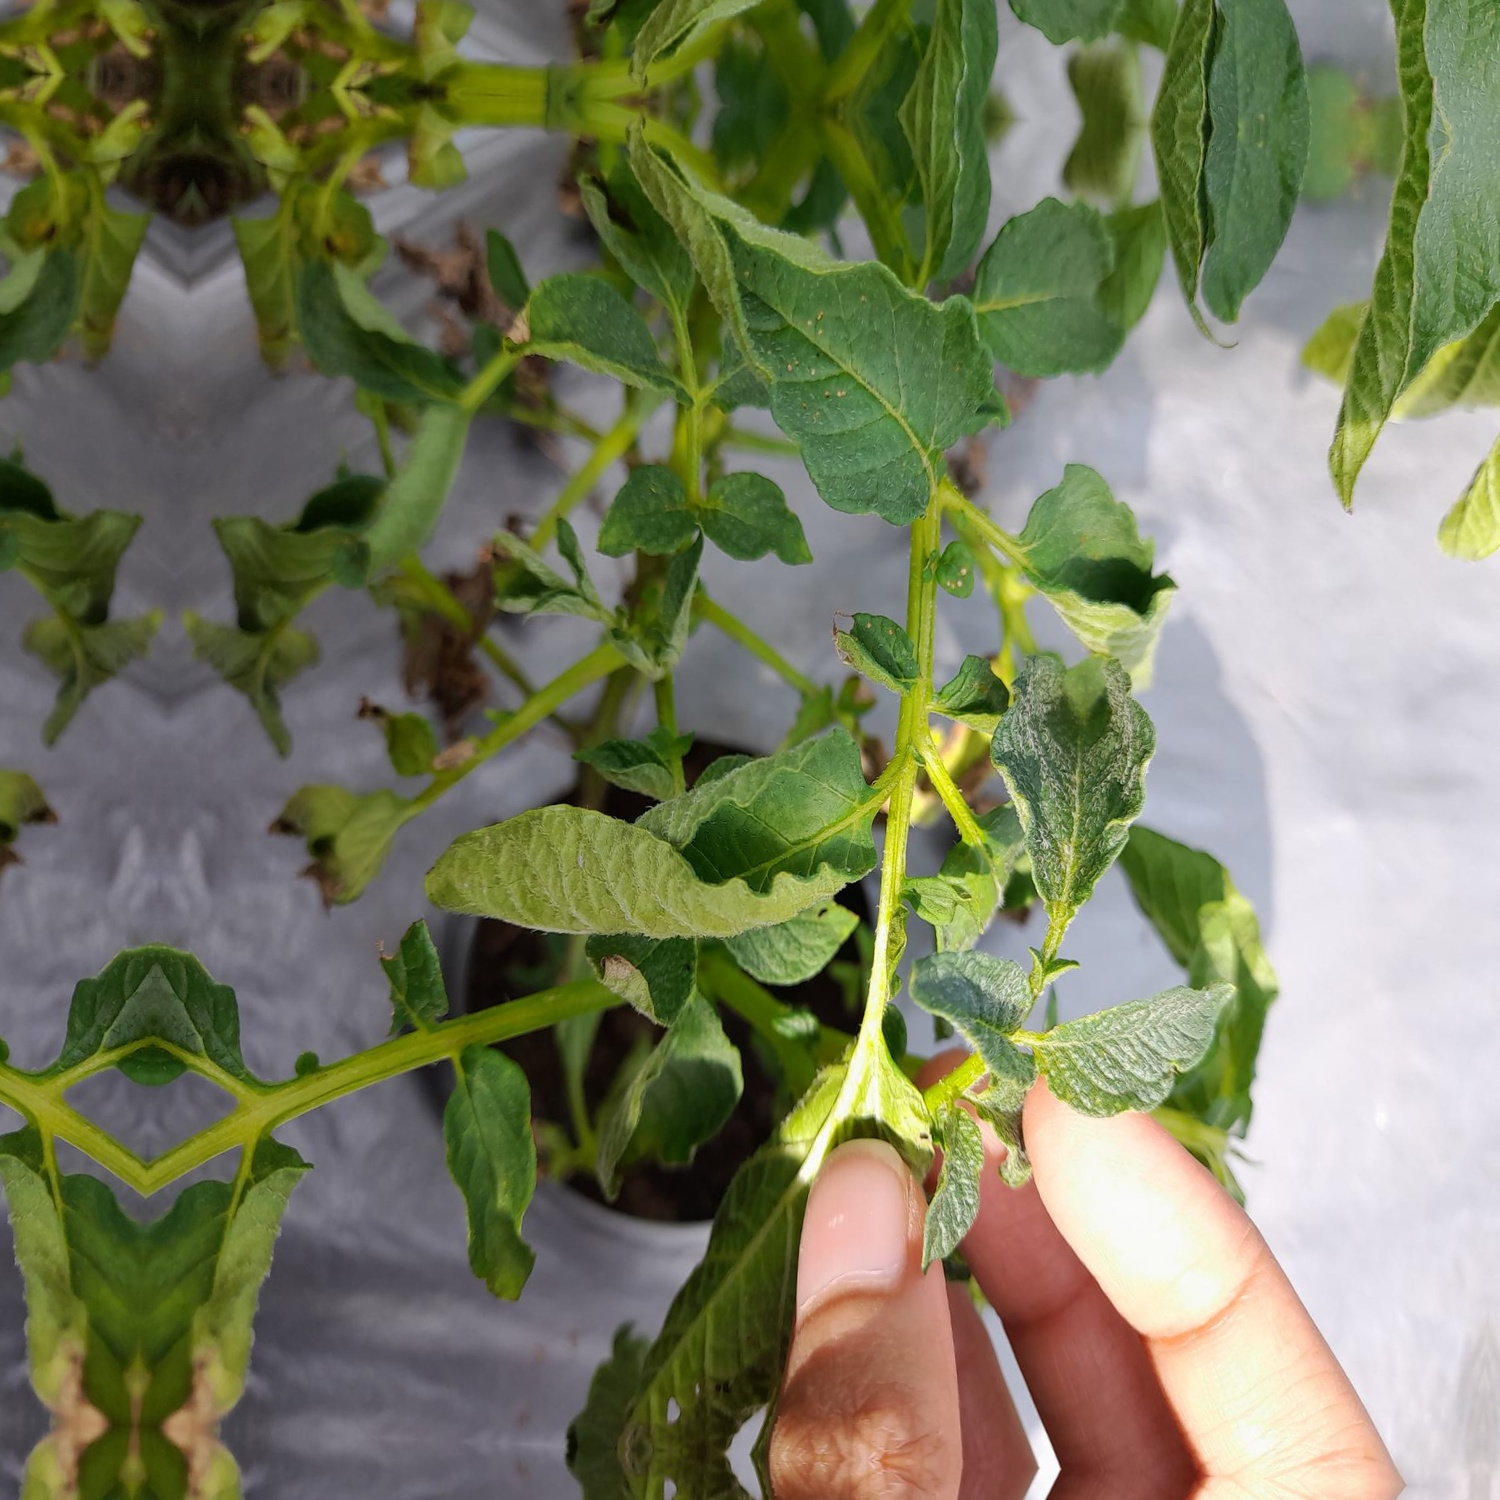
Etiqueta: Pudricion_Parda